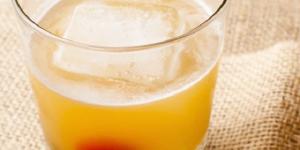
whisky sour